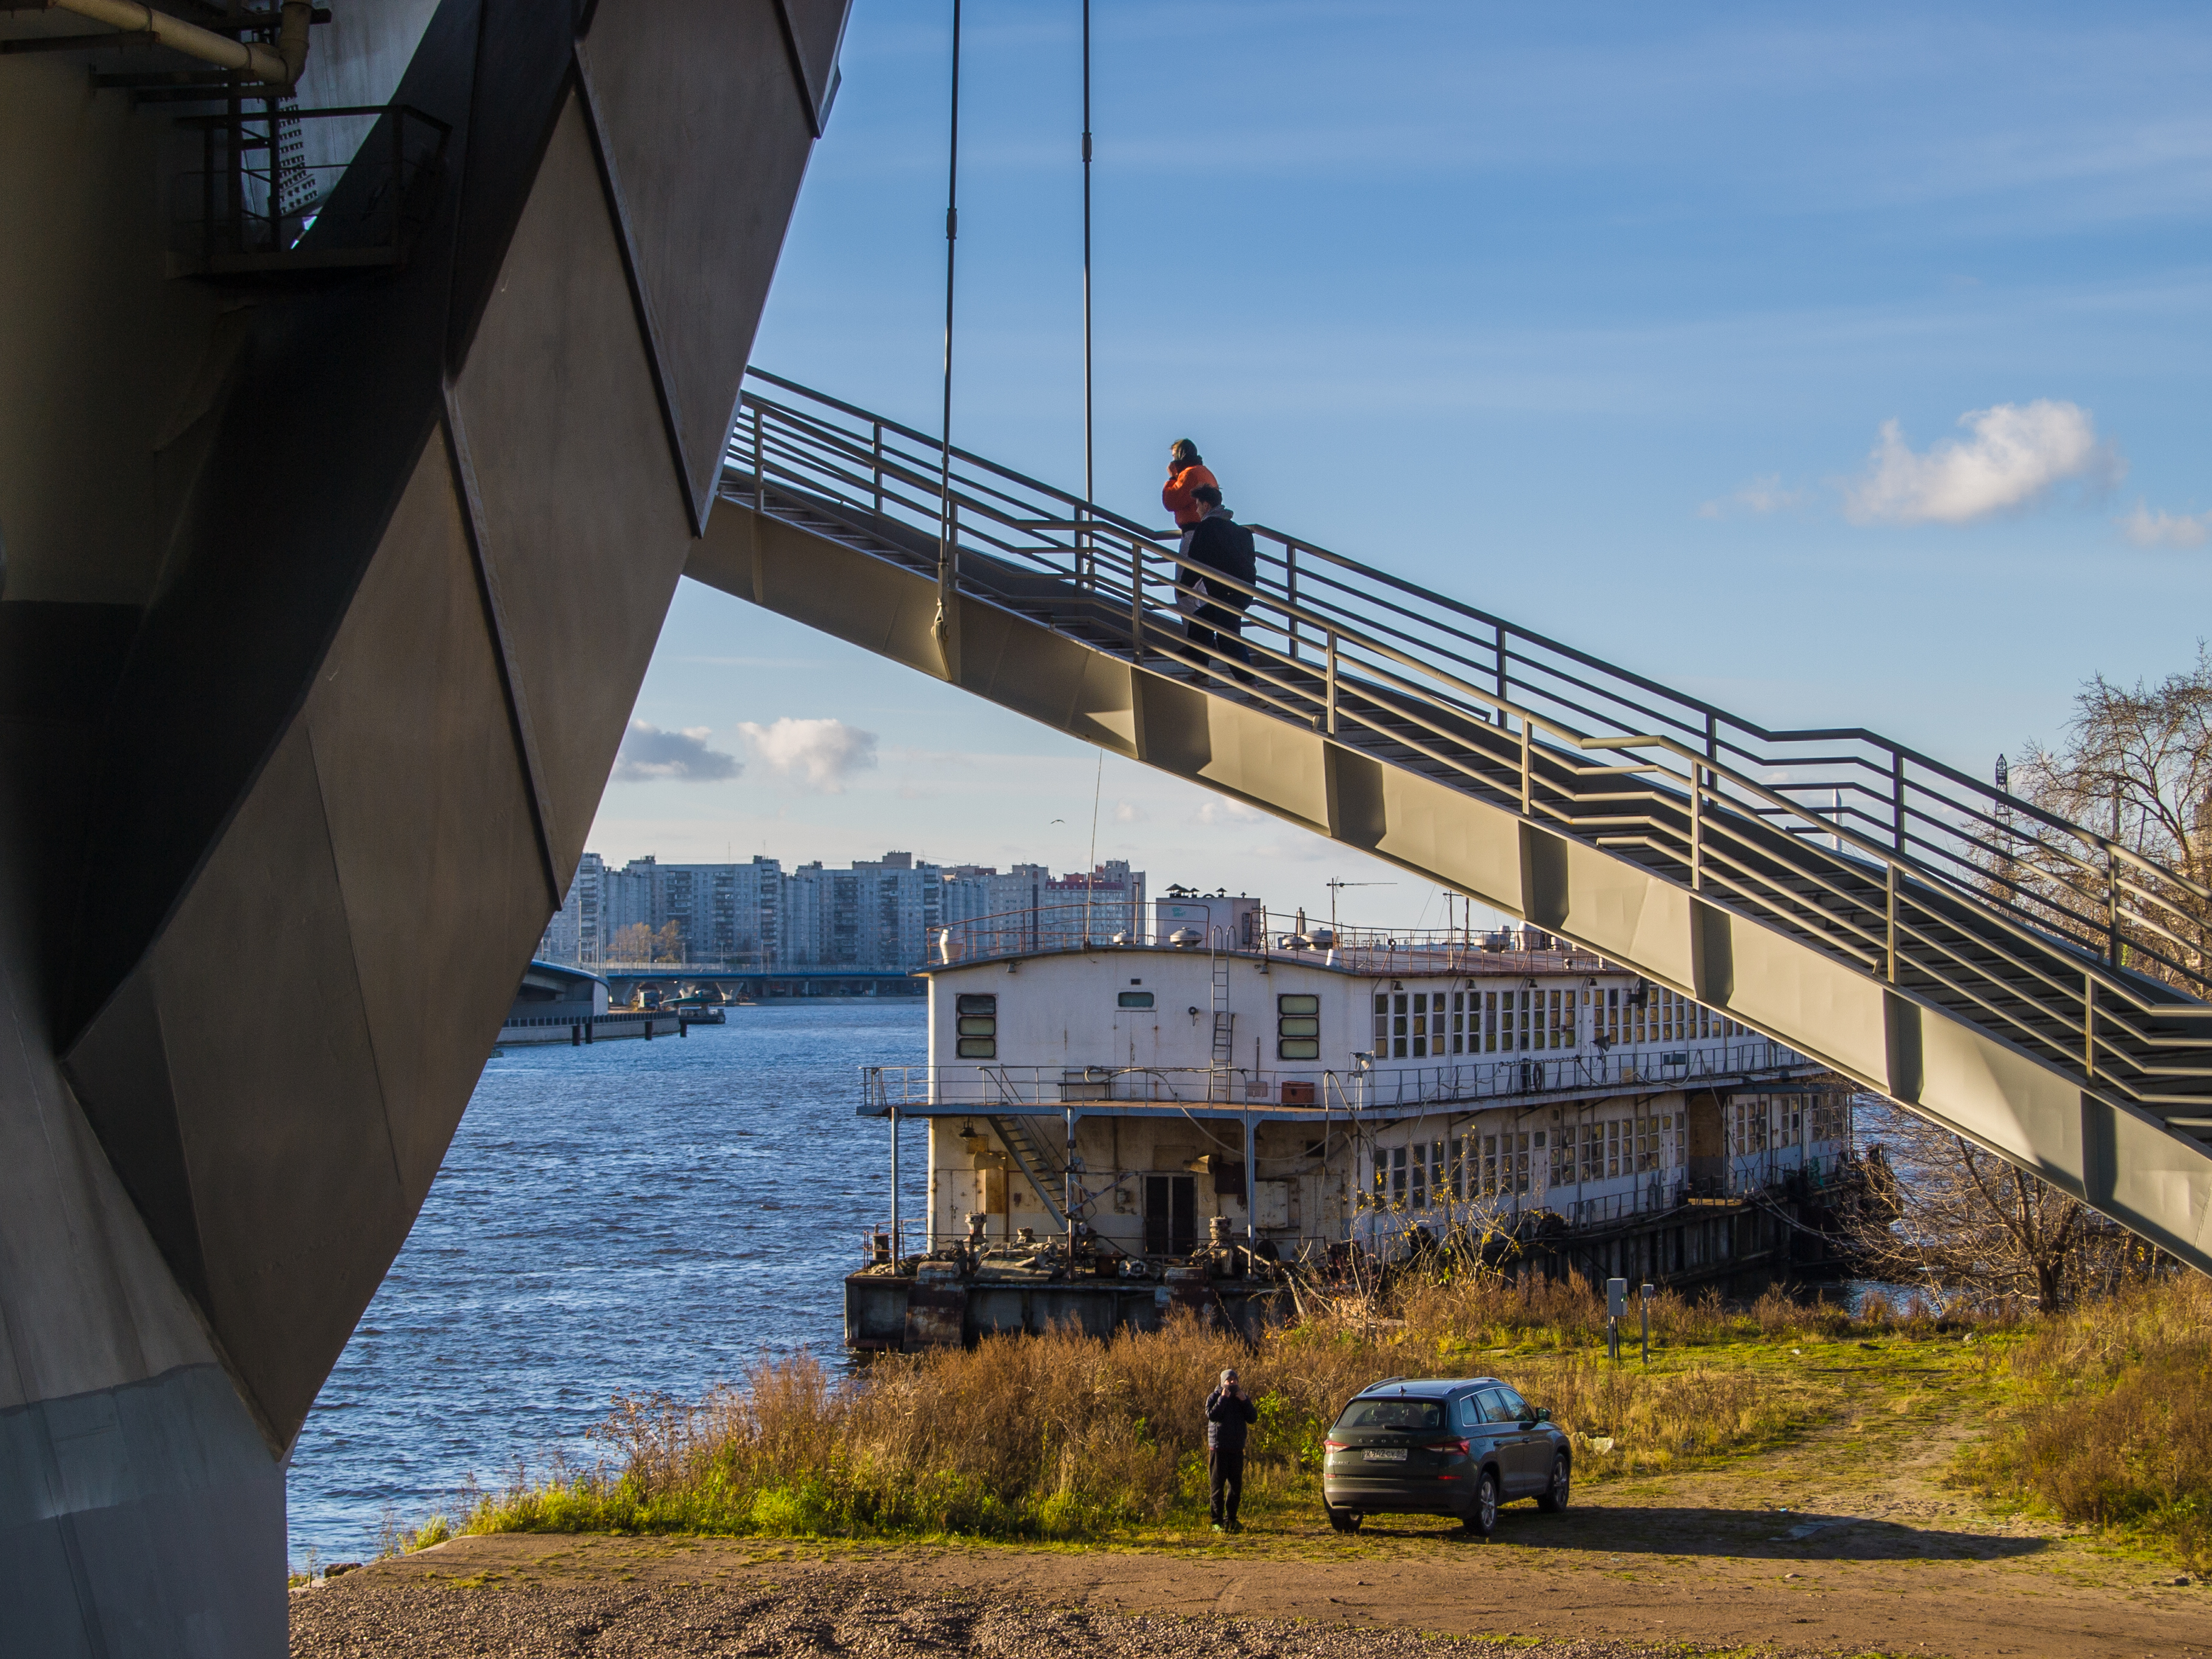
images, water, sky, plant, cloud, vehicle, building, architecture, body of water, girder bridge, bridge, lake, waterway, city, concrete bridge, beam bridge, road, watercraft, arch bridge, fixed link, box girder bridge, overpass, tree, nonbuilding structure, canal, channel, naval architecture, public transport, truss bridge, facade, viaduct, headland, water transportation, tourism, reservoir, cantilever bridge, transport, arch, Plate girder bridge, coast, freight transport, bailey bridge